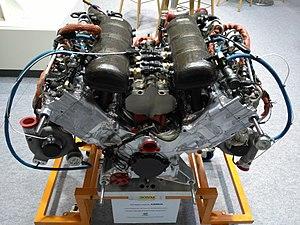
Paris Air Show 2017 mecachrome AE440